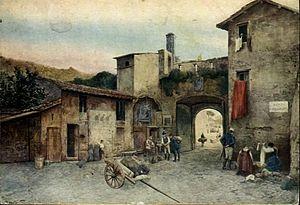
La Porta Cavalleggeri était l'une des portes qui s'ouvraient dans les murs léonins de Rome.